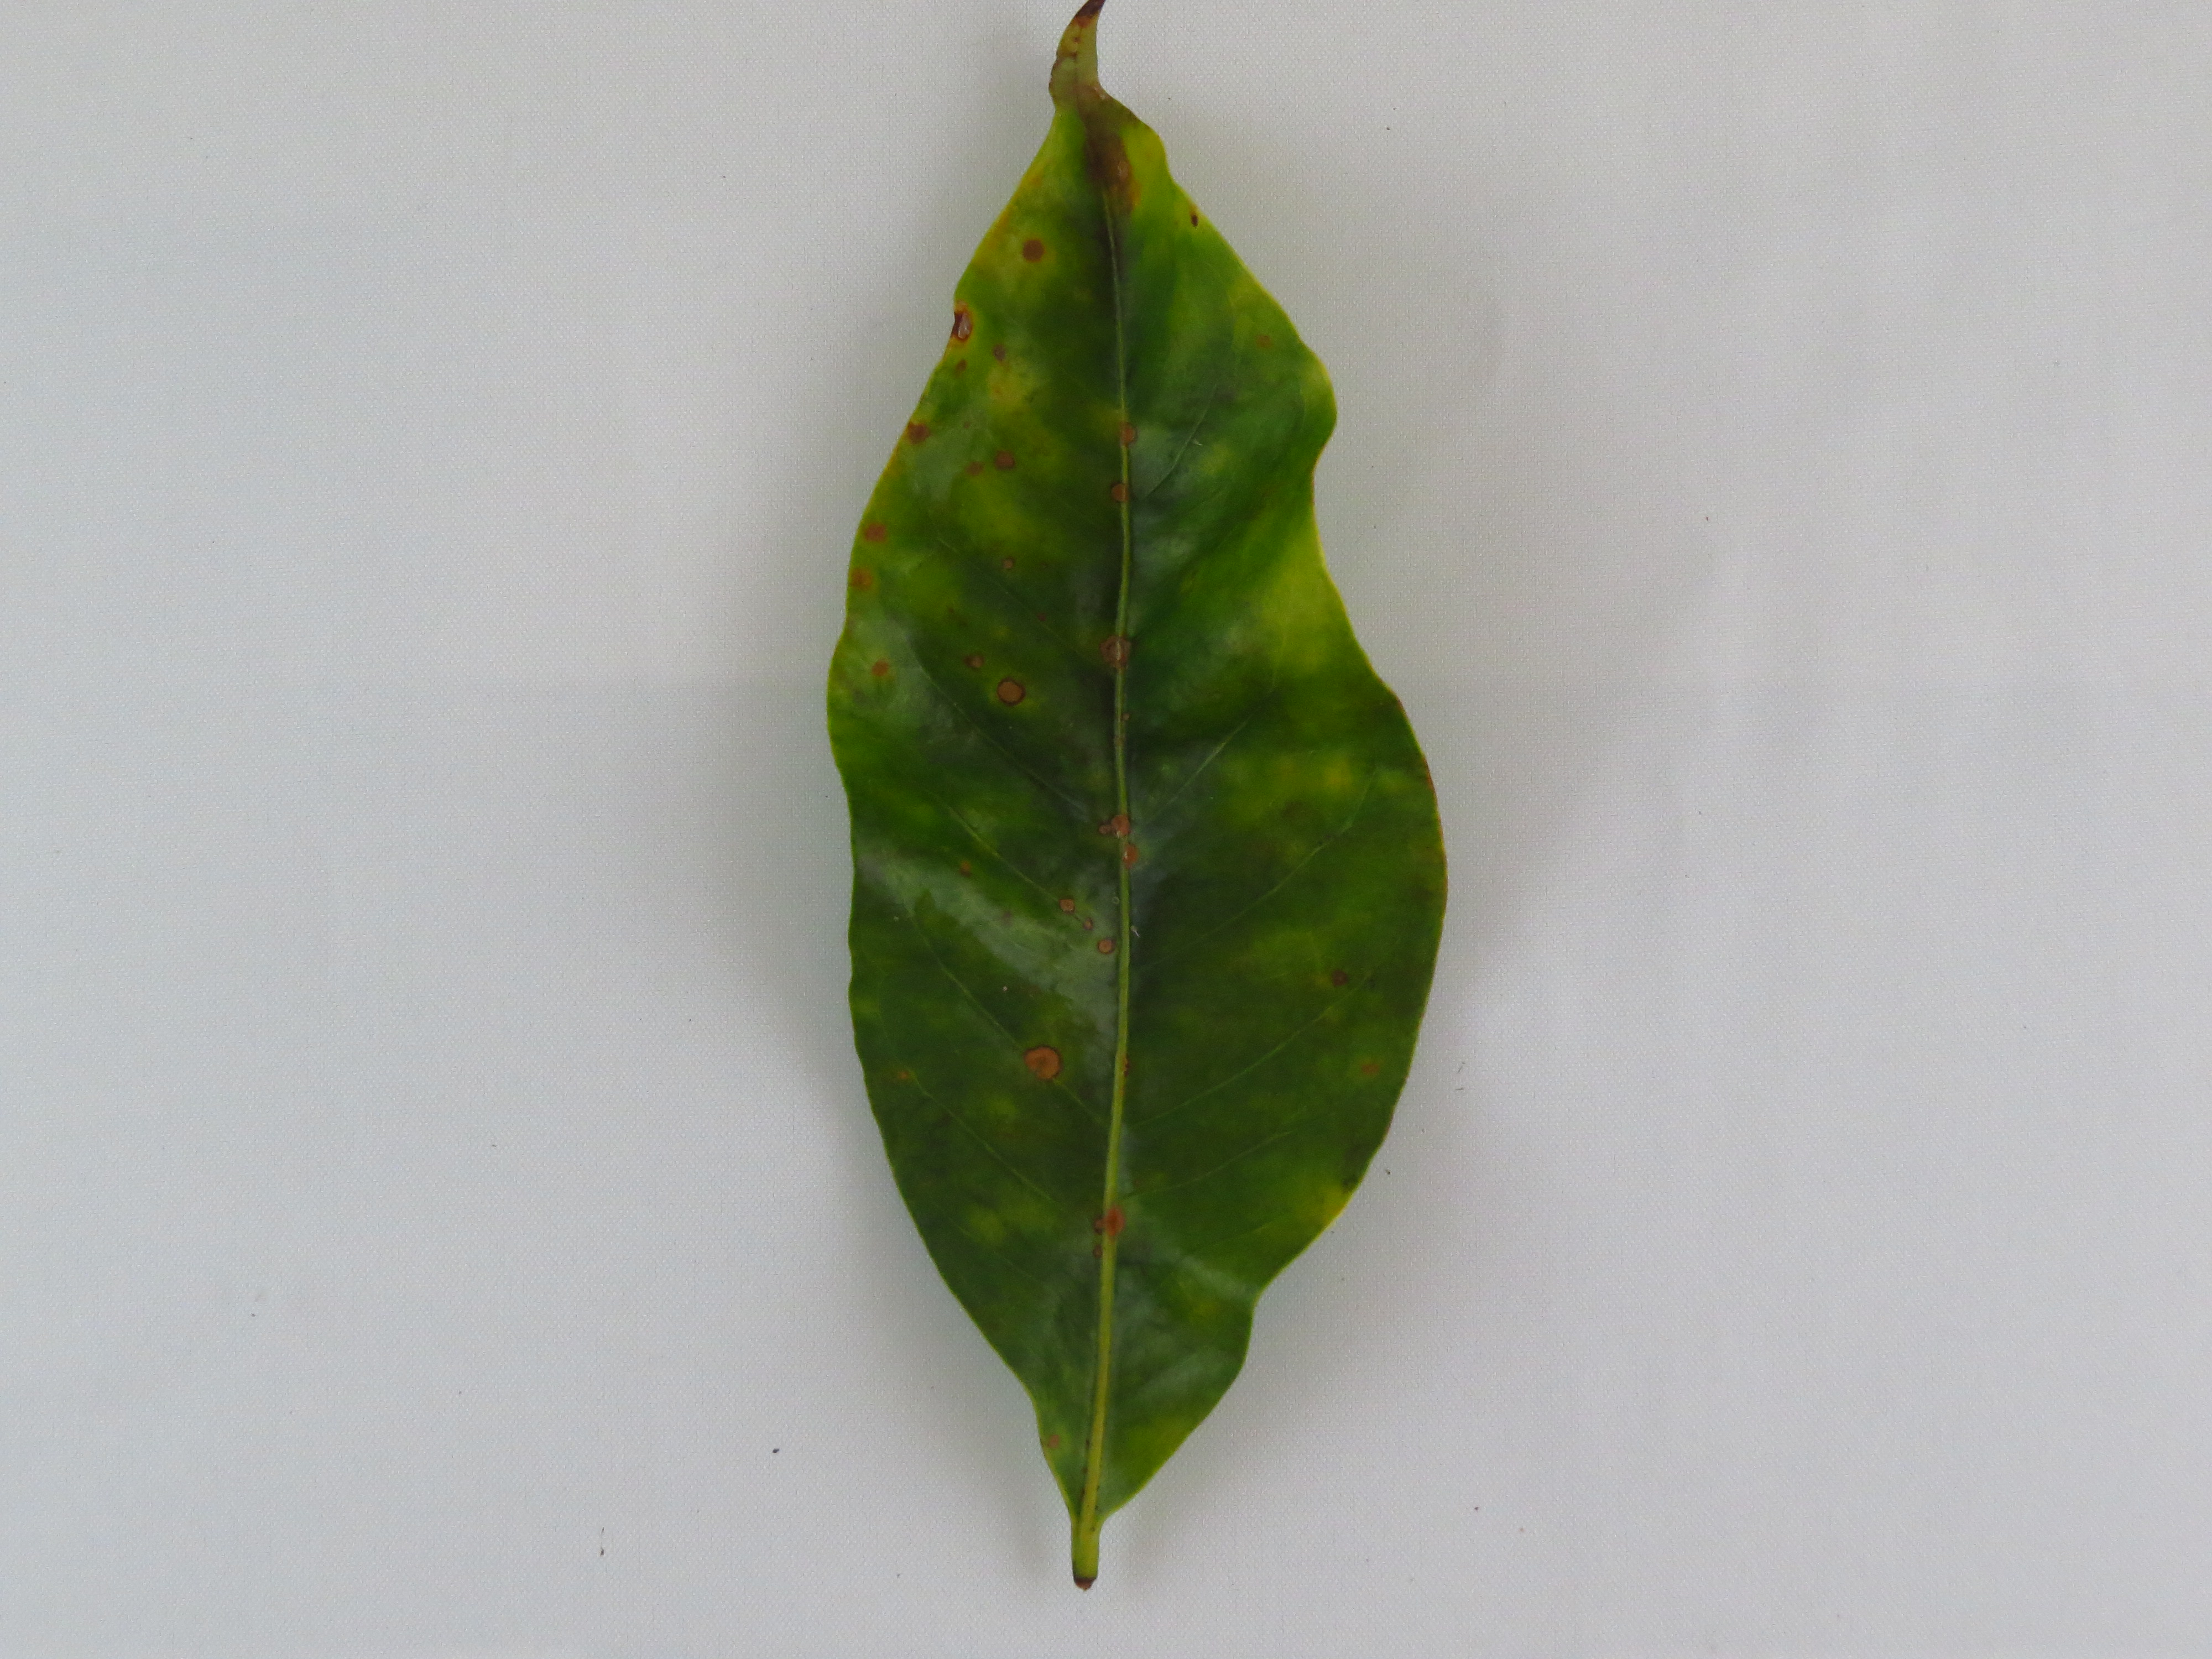
Label: potasium-K